Alain Delon

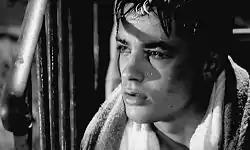
Delon in "Rocco and His Brothers" (1960)

Delon was given the lead in the comedy "Women Are Weak" (1959). This was a big hit in France and was the first of Delon's films to be seen in America.